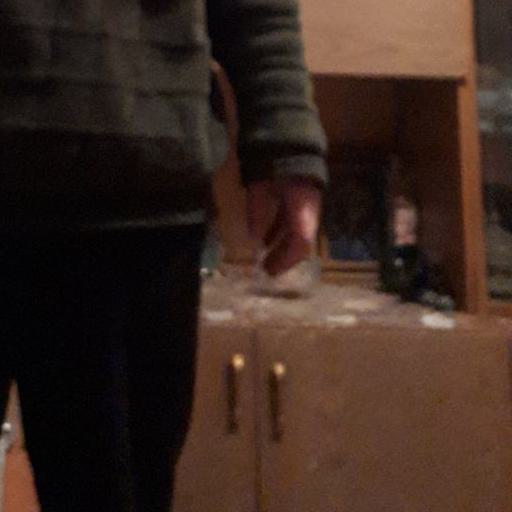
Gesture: no_gesture